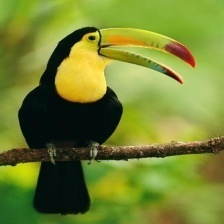
Species: TOUCHAN
Scientific name: RAMPHASTIDAE
ImageNet parent category: toucan